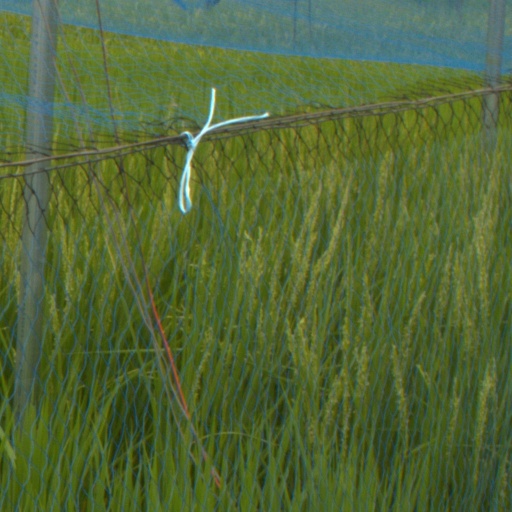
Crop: sorghum